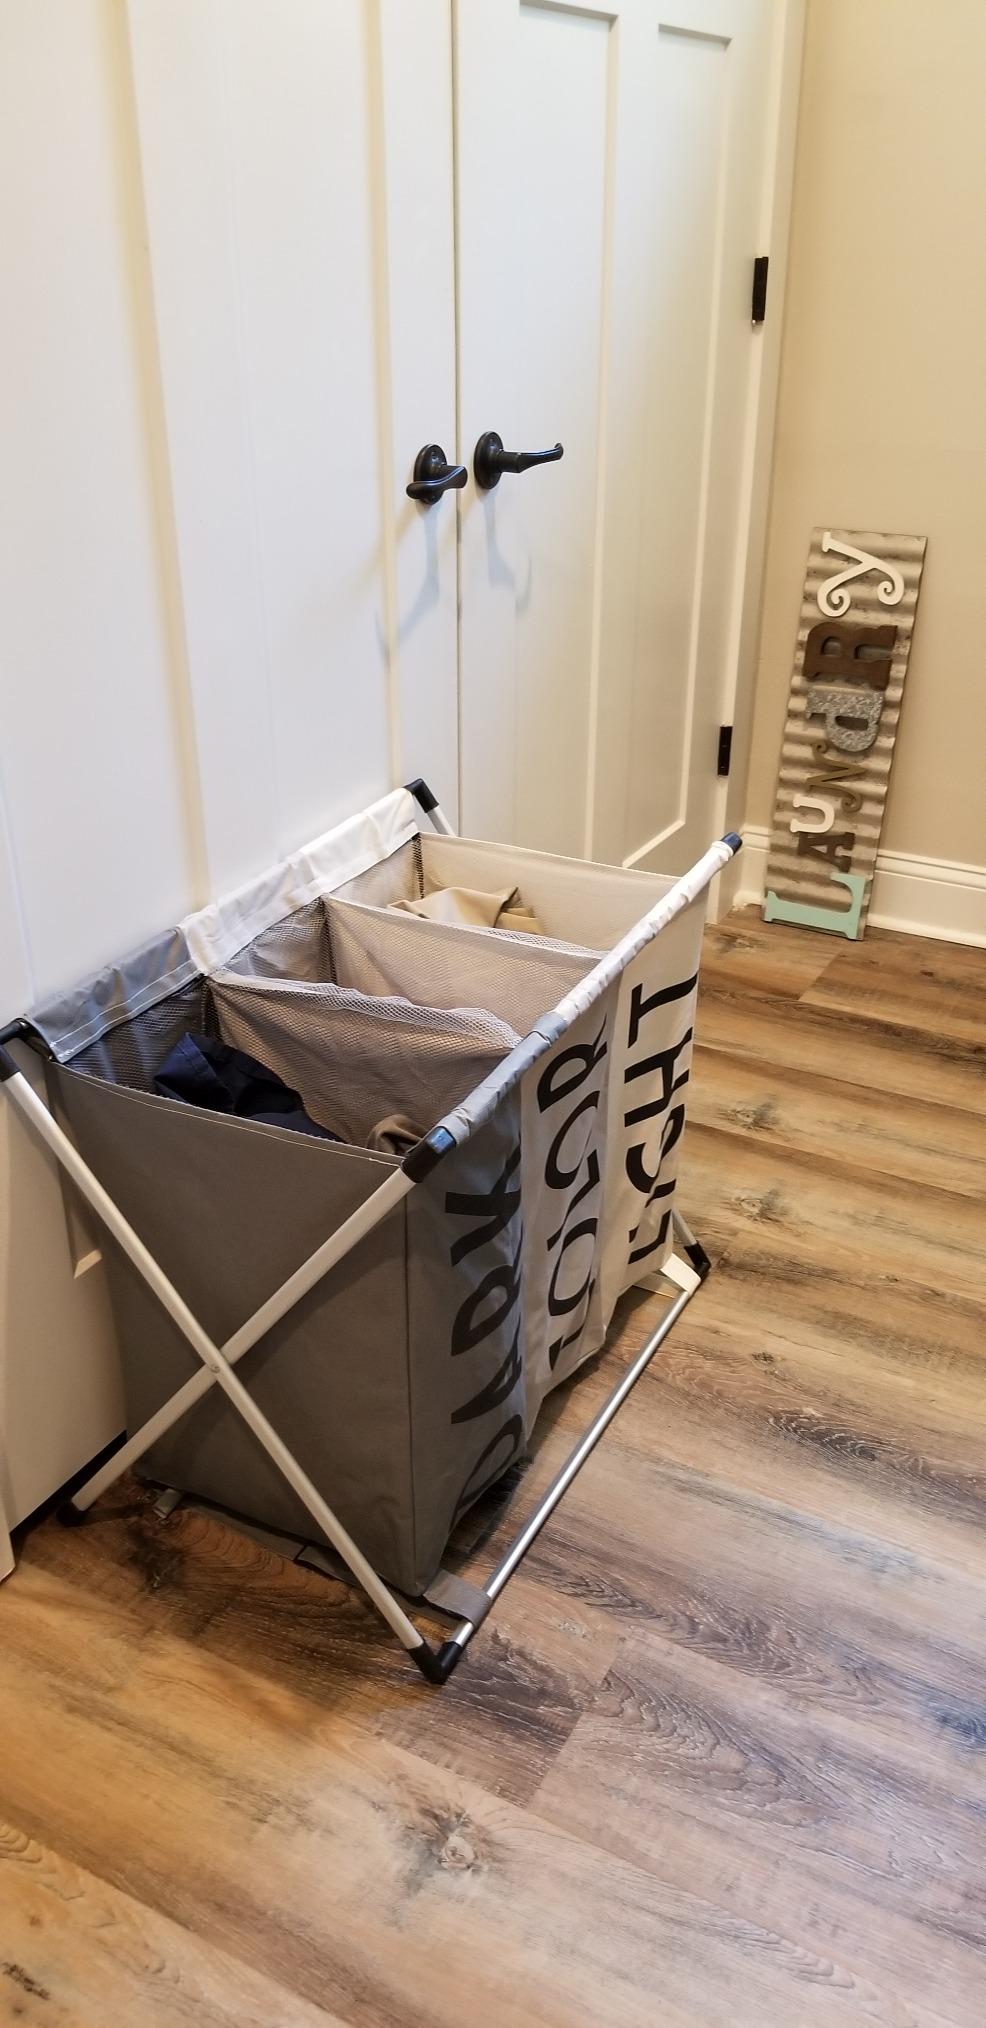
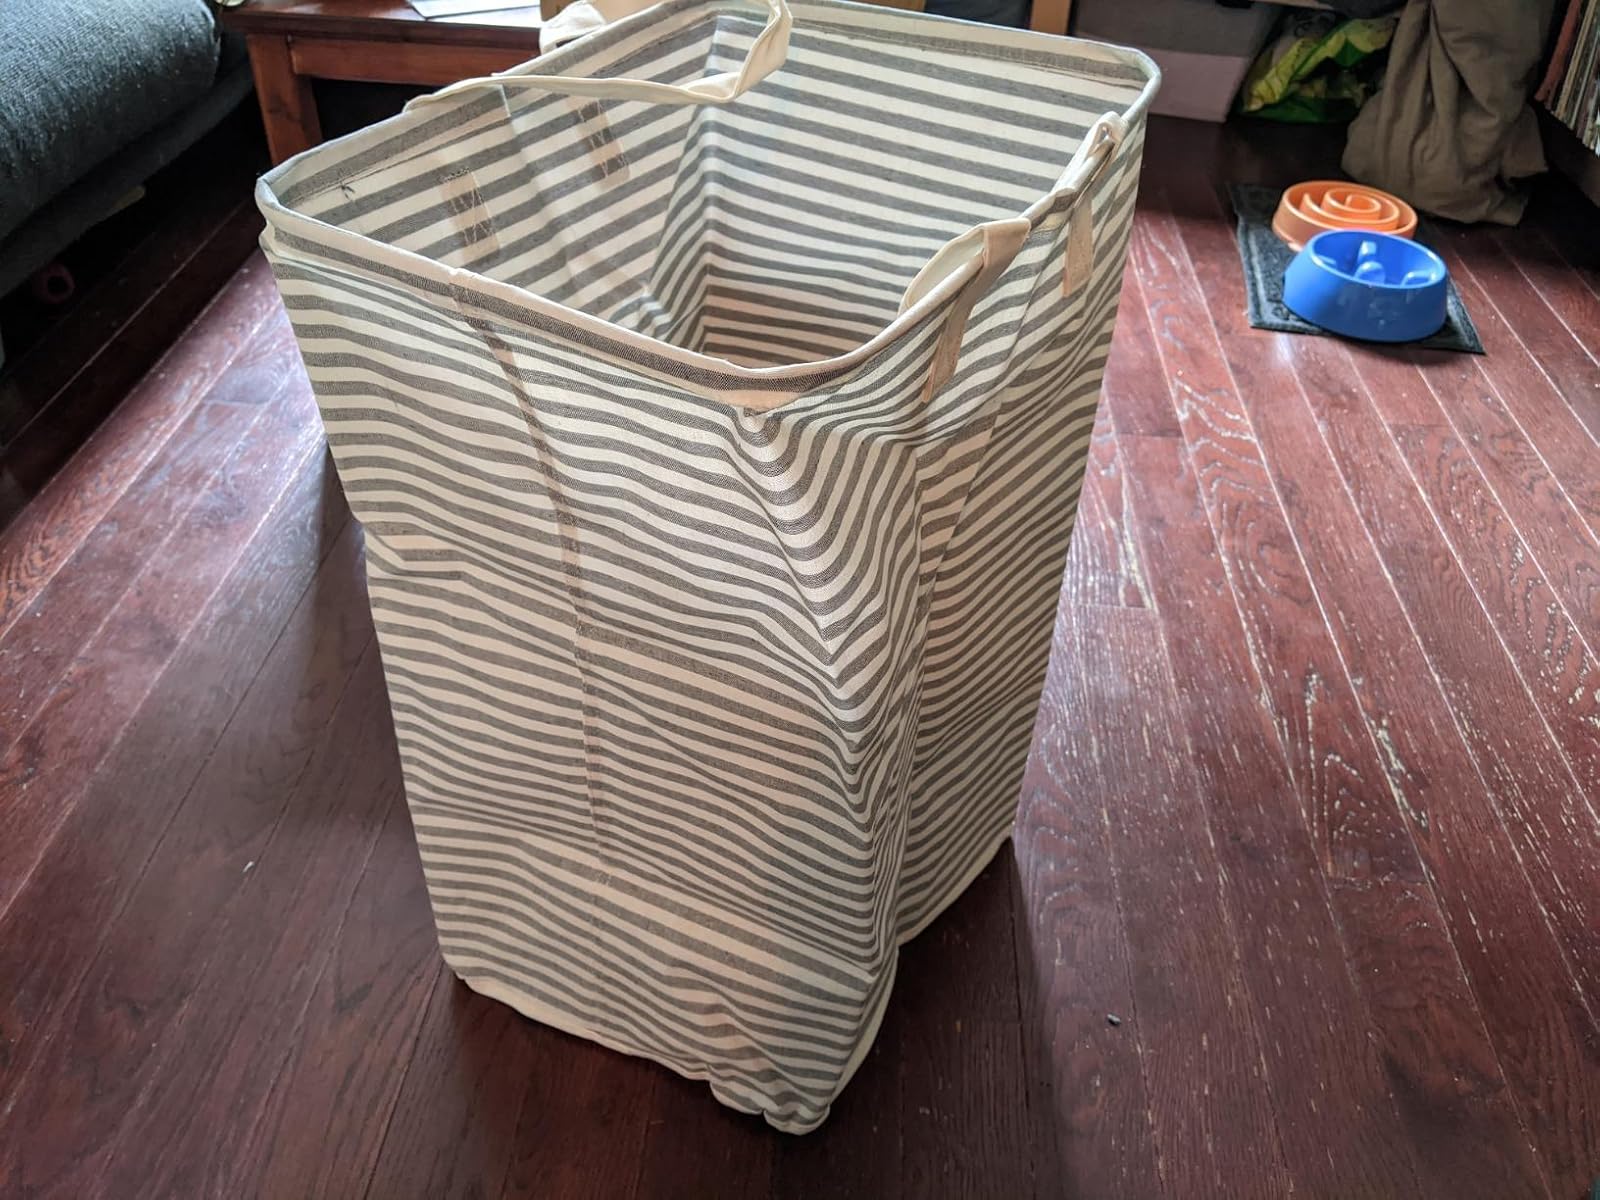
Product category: items_hamper
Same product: no